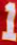
Number: 1